Kewu Plain

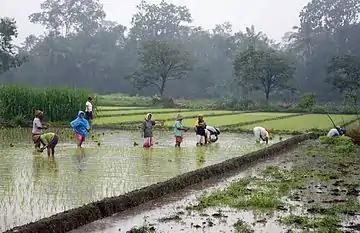
Javanese women planting rice in a ricefield near Prambanan, Yogyakarta

For centuries Prambanan Plain, overshadowed by the Merapi volcano, was known for its rich and fertile volcanic soil perfect for intensive rice cultivation. The economy of Java relied heavily on rice agriculture, and the ancient polity of Central Java, with its complex political, economic, and social systems, flourished on this plain.